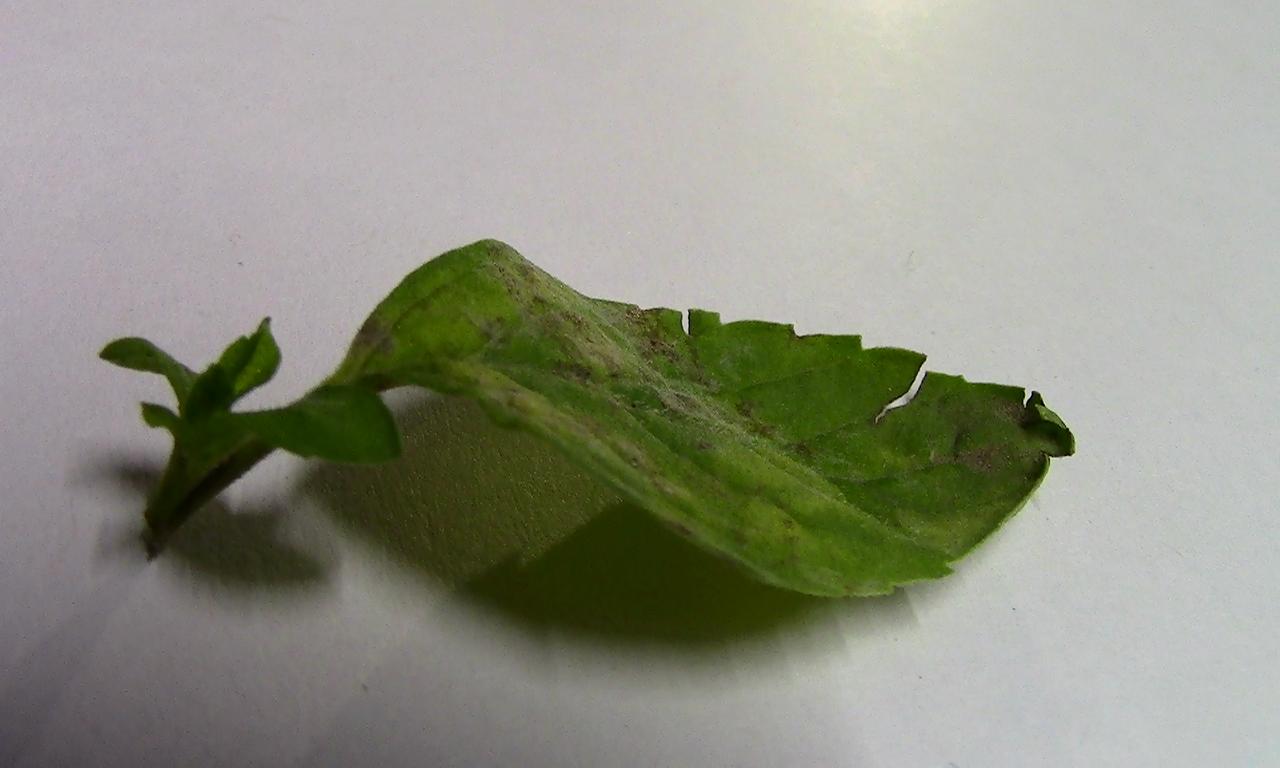
Label: Spoiled